Sir Donough O'Brien, 1st Baronet

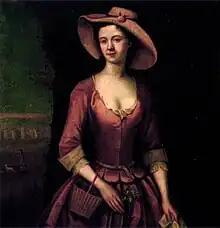
Lucia Hamilton, daughter of Sir George Hamilton. Wife of Donough, married in 1674. She died two years later, not long after the birth of his son and heir, Lucius.

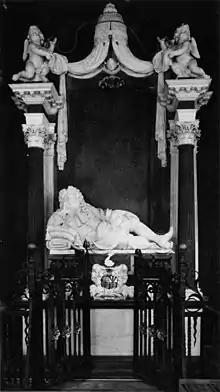
Donat O'Brien Monument, Kilnasoolagh Church of Ireland, erected by his son Henry.

Sir Donough O'Brien, 1st Baronet of Leameneh (1642 – 17 November 1717) was an Irish politician and baronet.